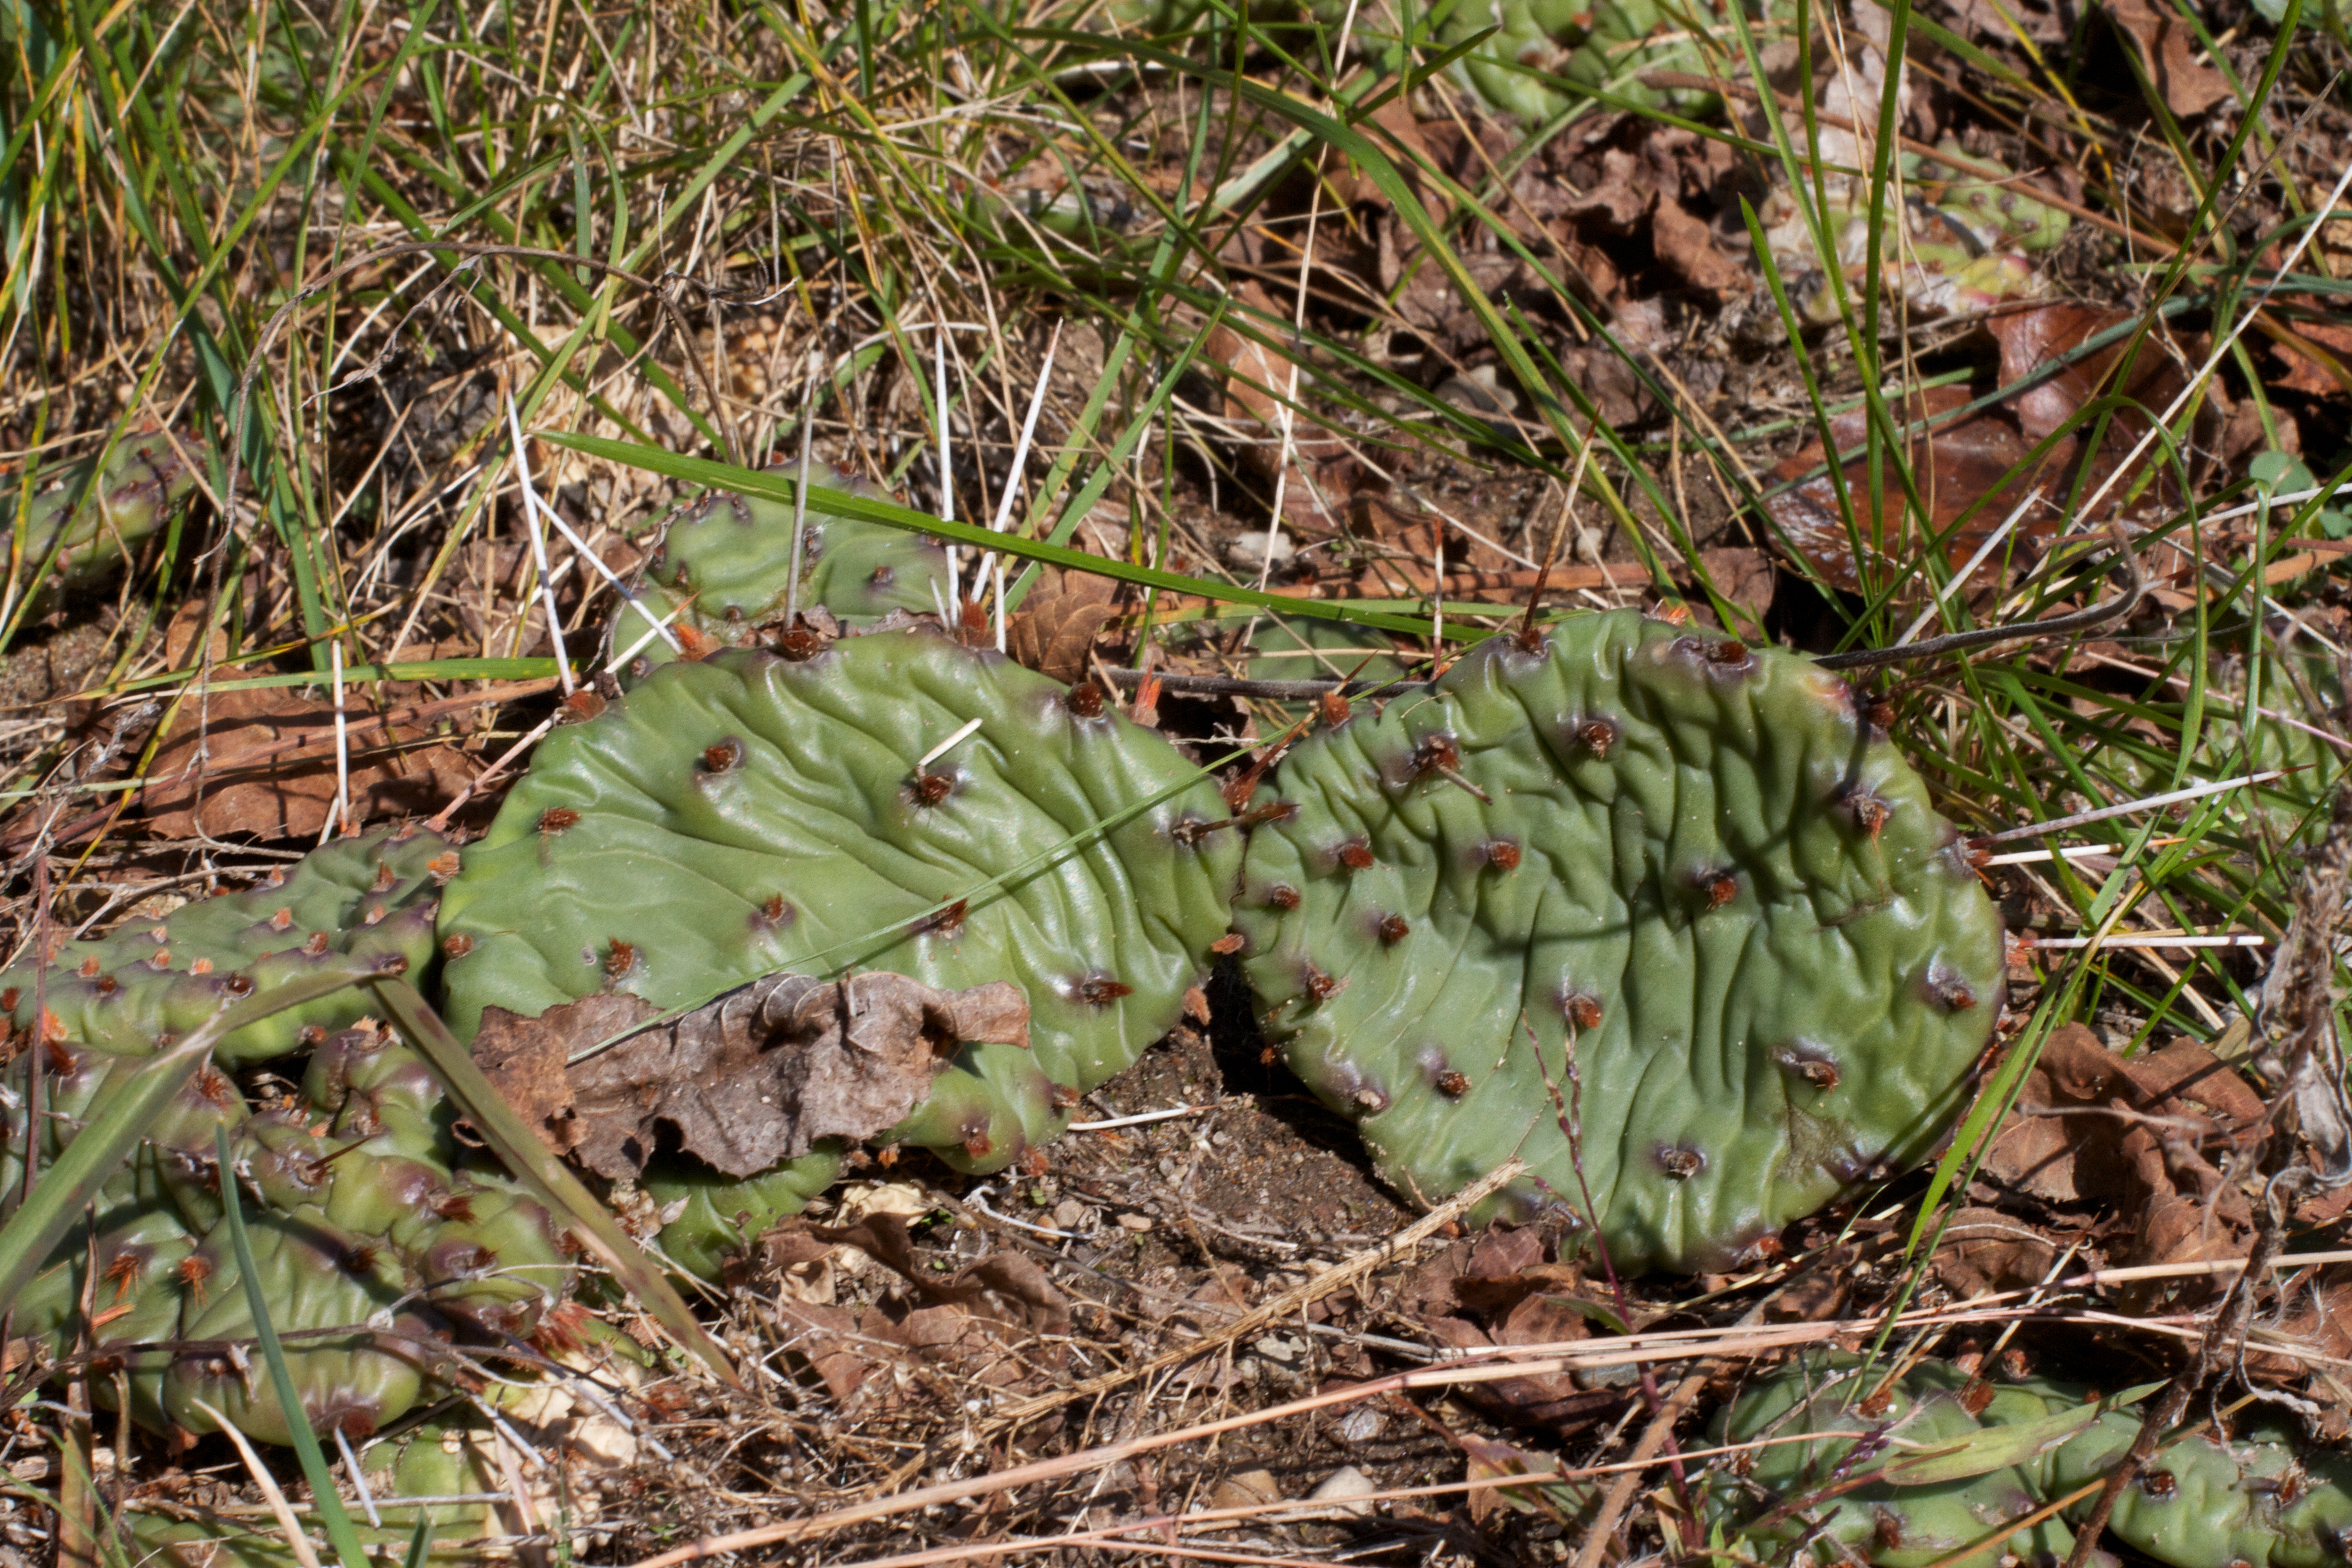
grass, cactus, plant, leaf, flower, green, produce, soil, botany, flora, wildflower, woodland, flowering plant, grass family, land plant